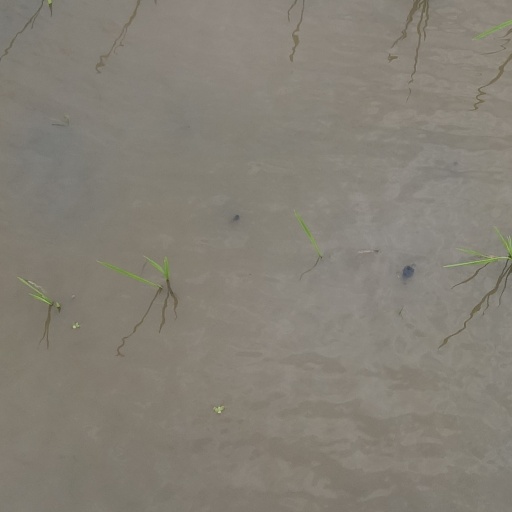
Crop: rice